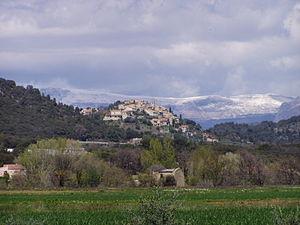
Village de Montfort (Alpes-de-Haute-Provence) vue depuis Peyruis
Montfort est une commune française, située dans le département des Alpes-de-Haute-Provence en région Provence-Alpes-Côte d'Azur. Le nom des habitants de Montfort est Montfortains.